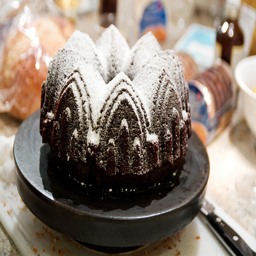
A bunt cake is covered with powdered sugar.
A cake that has been baked in a Bundt pan and coated with sugar.
a chocolate cake with powdered sugar on top of it
A cake beside a knife on a counter.
Chocolate bundt cake dessert with powdered sugar on it.